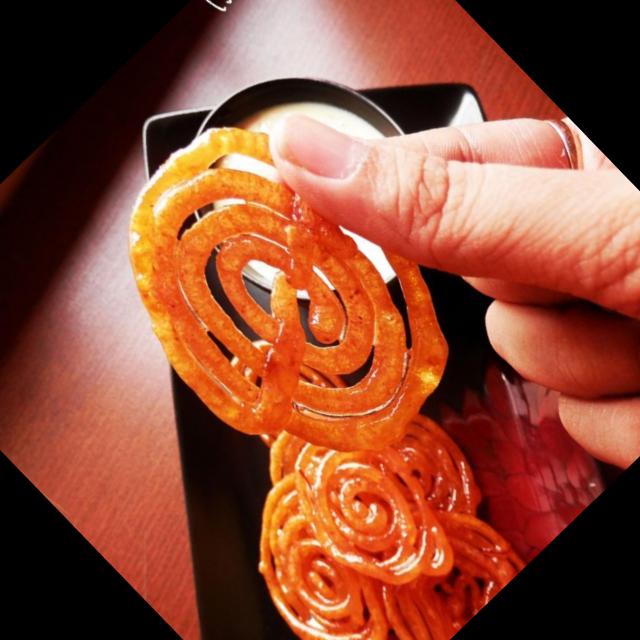
Dish: jalebi